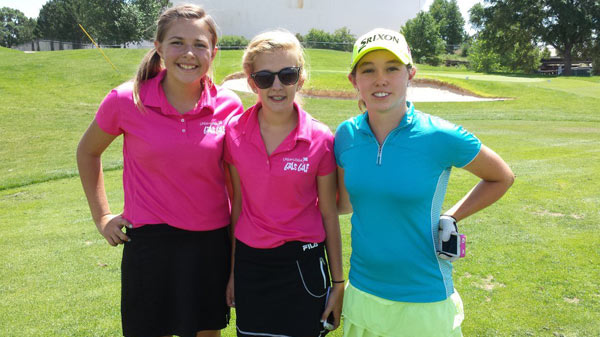
Gender: women